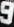
Number: 9